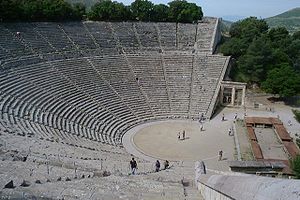
Teater / Teatrets historie / Det Græske Drama
Et af de mest markante græske teatre der har overlevet siden oldtiden ligger i Epidaurus med plads til 15.000 tilskuere og en enestående akustik: hvis man stryger en tændstik midt på scenen, kan det høres på samtlige tilskuerpladser!
Teater En kunstart